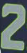
Number: 2